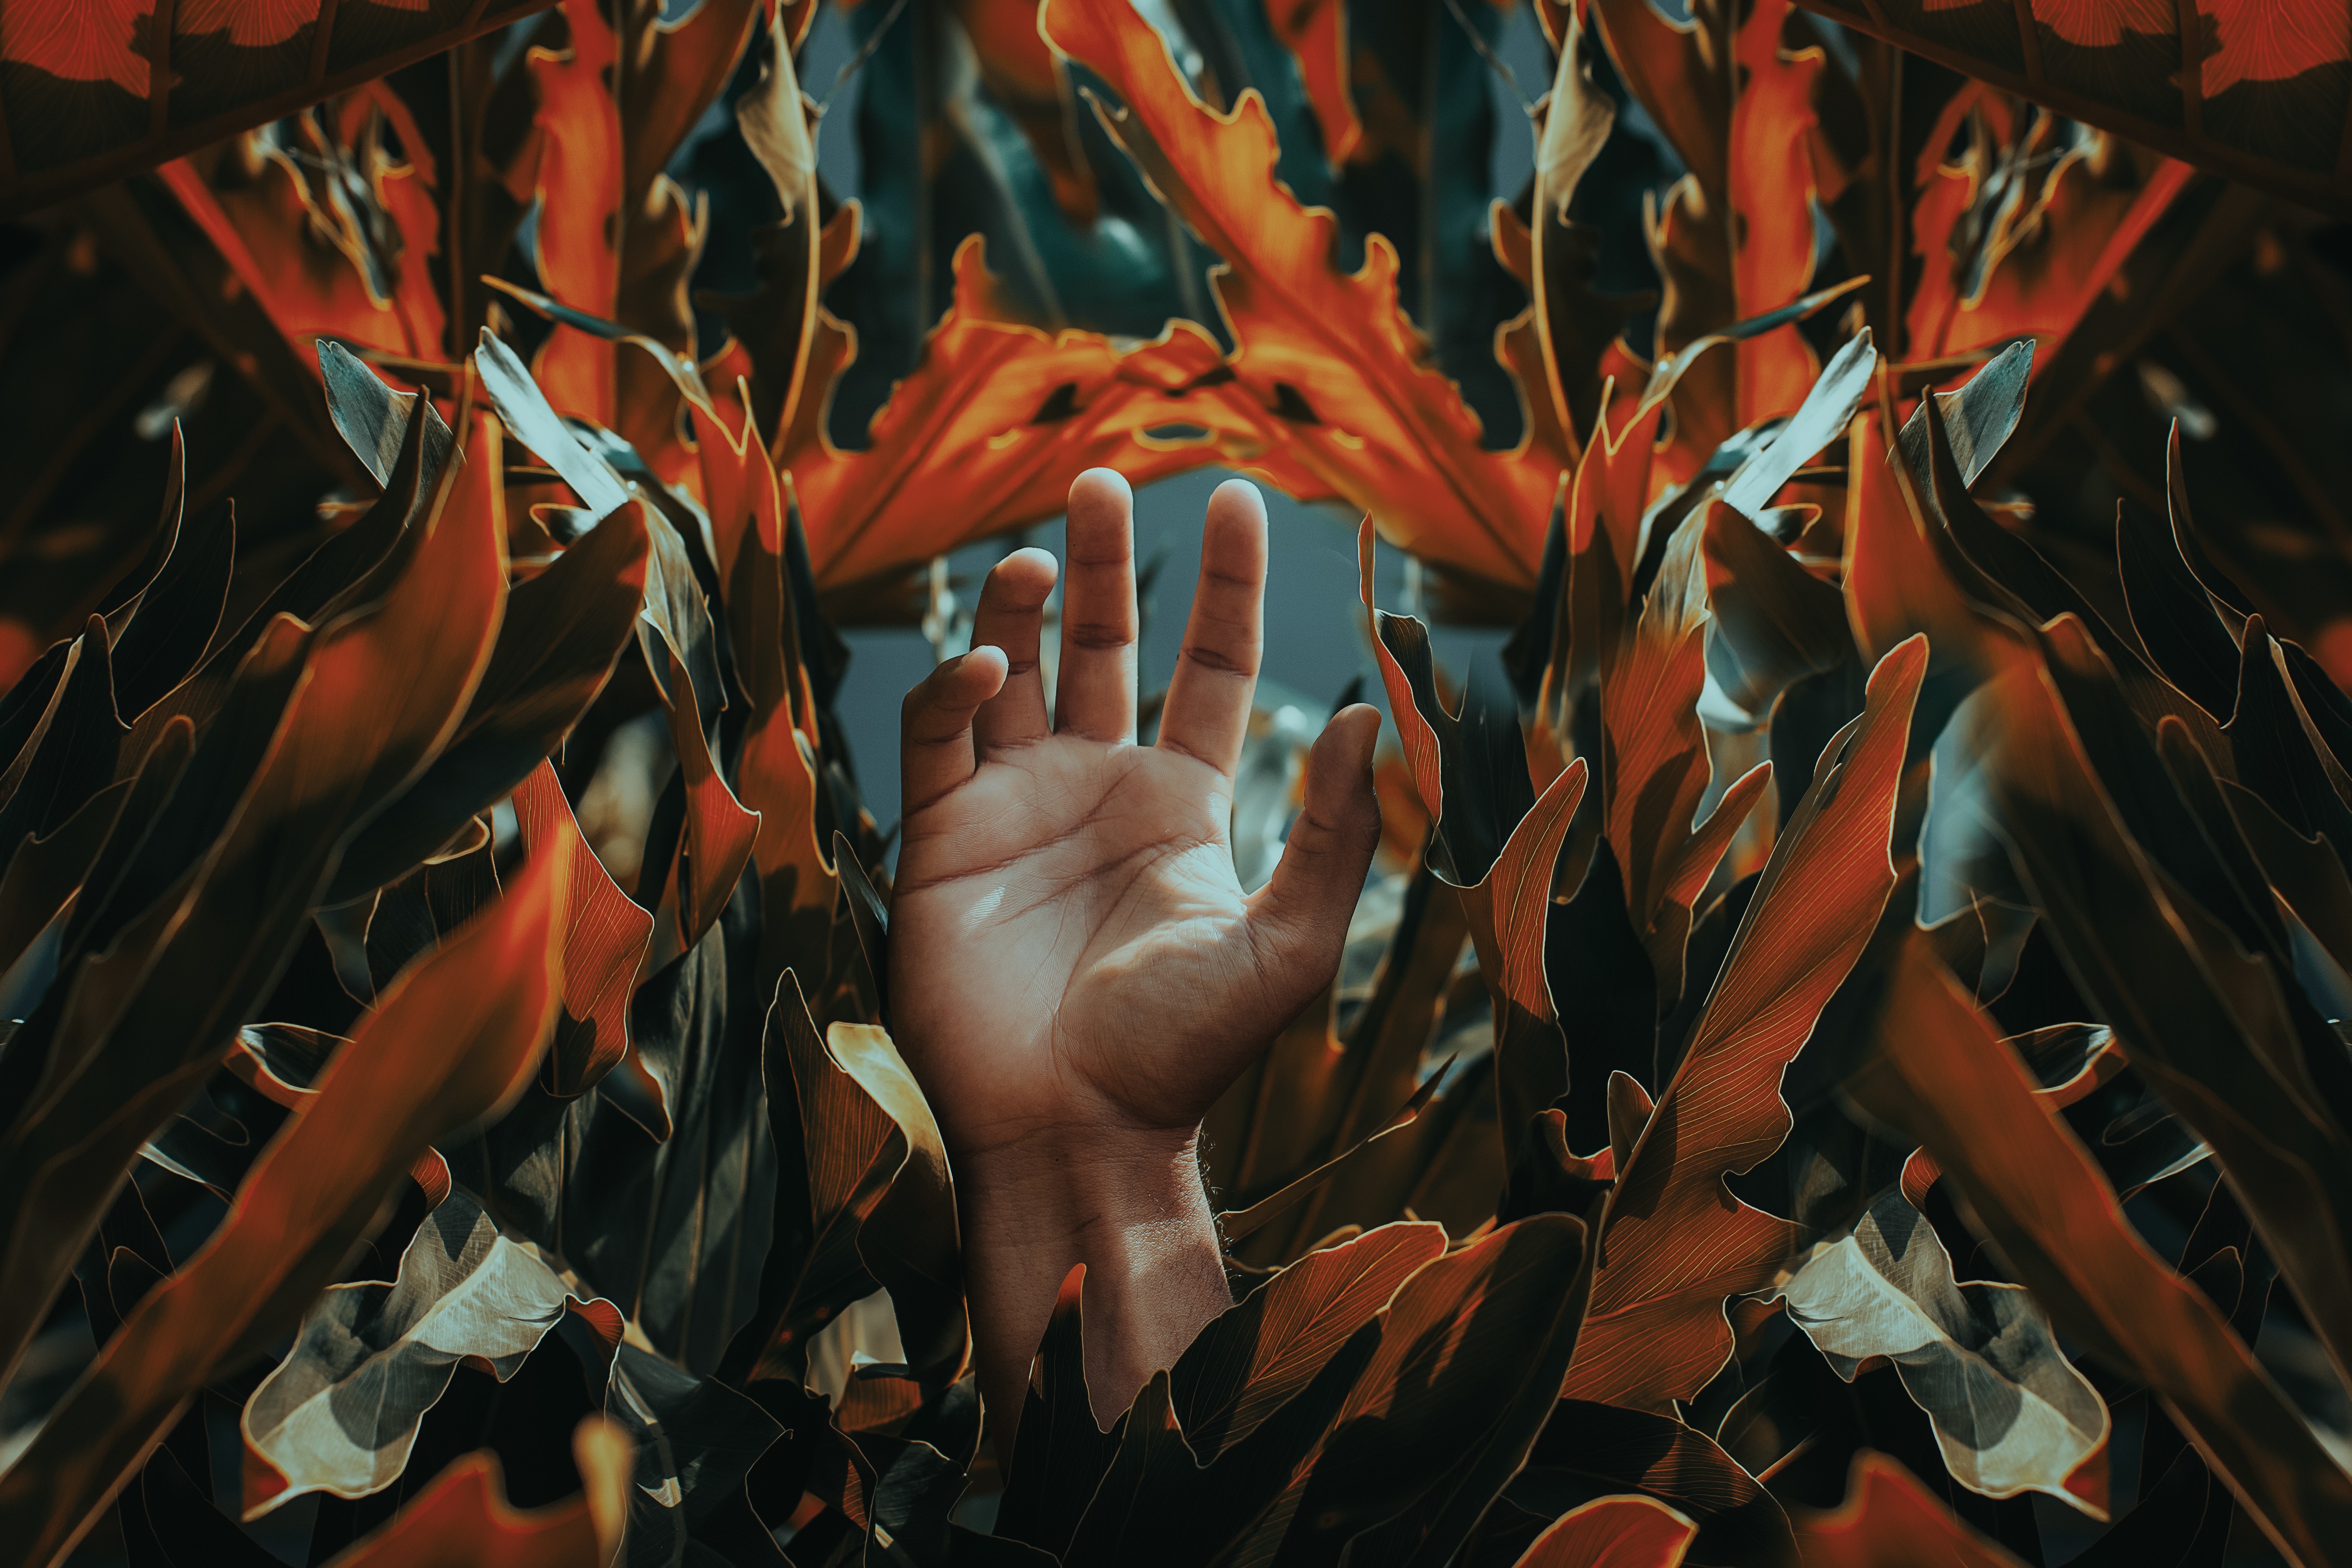
computer wallpaper, art, organism, cg artwork